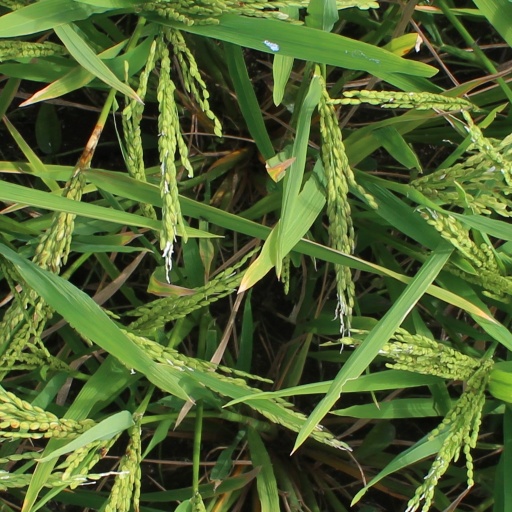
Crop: rice